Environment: real
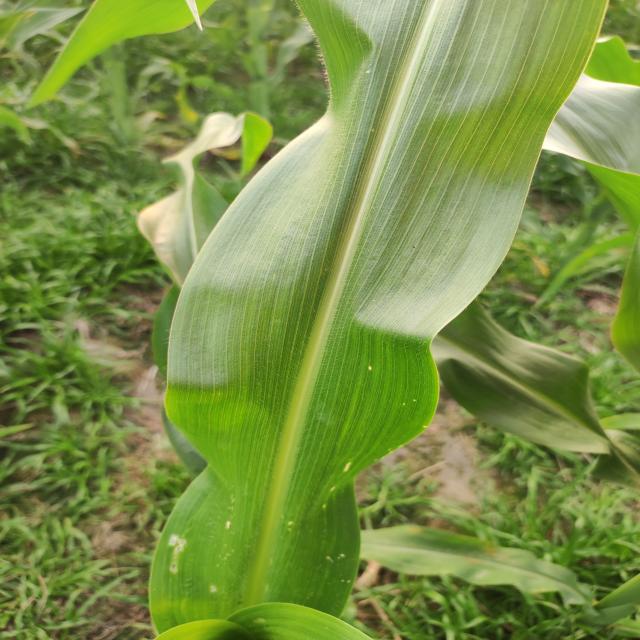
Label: fall_armyworm